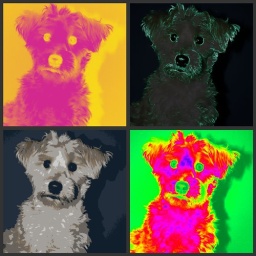
Cricket. the scruffy little dog that lives in my house